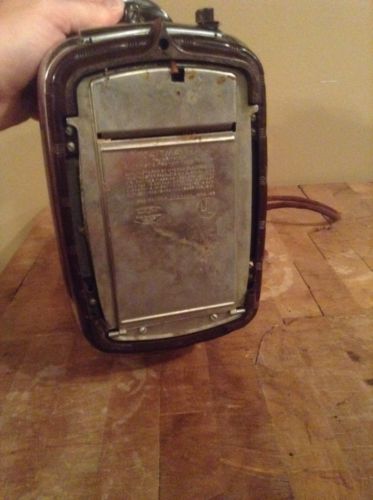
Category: toaster